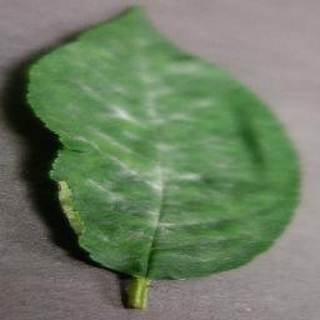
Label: cherry_powdery_mildew